James Bard

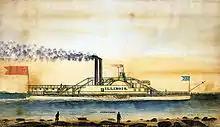
"Illinois", by James and John Bard, 1837.

The first known picture by the Bard brothers is of the steamboat "Belona", done in 1827 when they were 12 years old. James continued to work with John through the 1830s and into the 1840s. It is not possible to tell which portions of the work were done by each brother. Their joint works are signed "J & J Bard" or "J & J Bard, Picture Painters." No work survives signed by John alone, but there are several signed "Jas. Bard." They began dating their work by 1836. When their father died in 1838, they were listed in the New York directory for the first time as "painters."